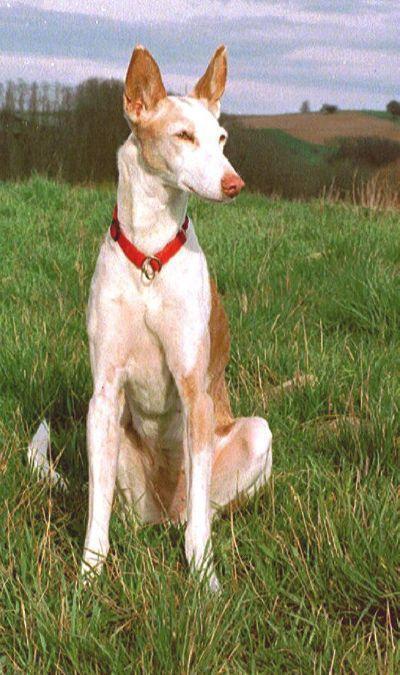
Ibizan_hound